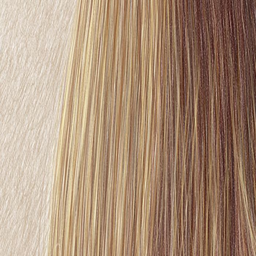
draw the hair with color pencils -- step